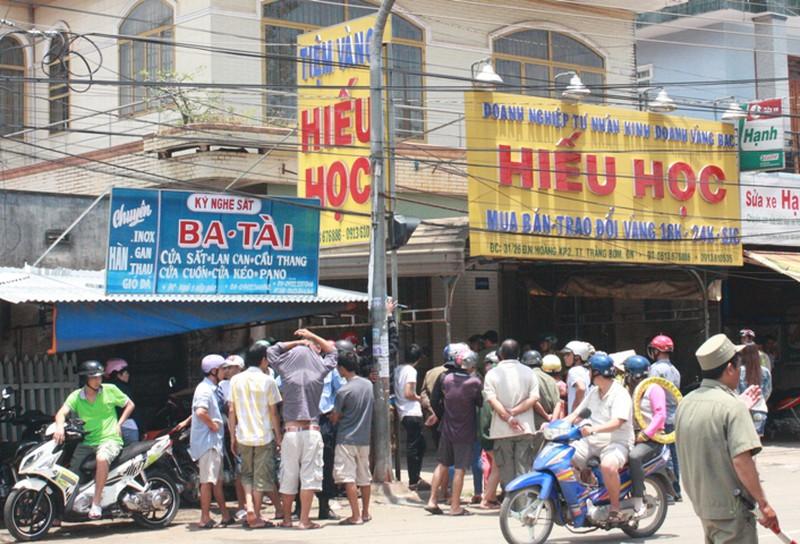
có nhiều người đang đứng chụm lại ở một bên đường